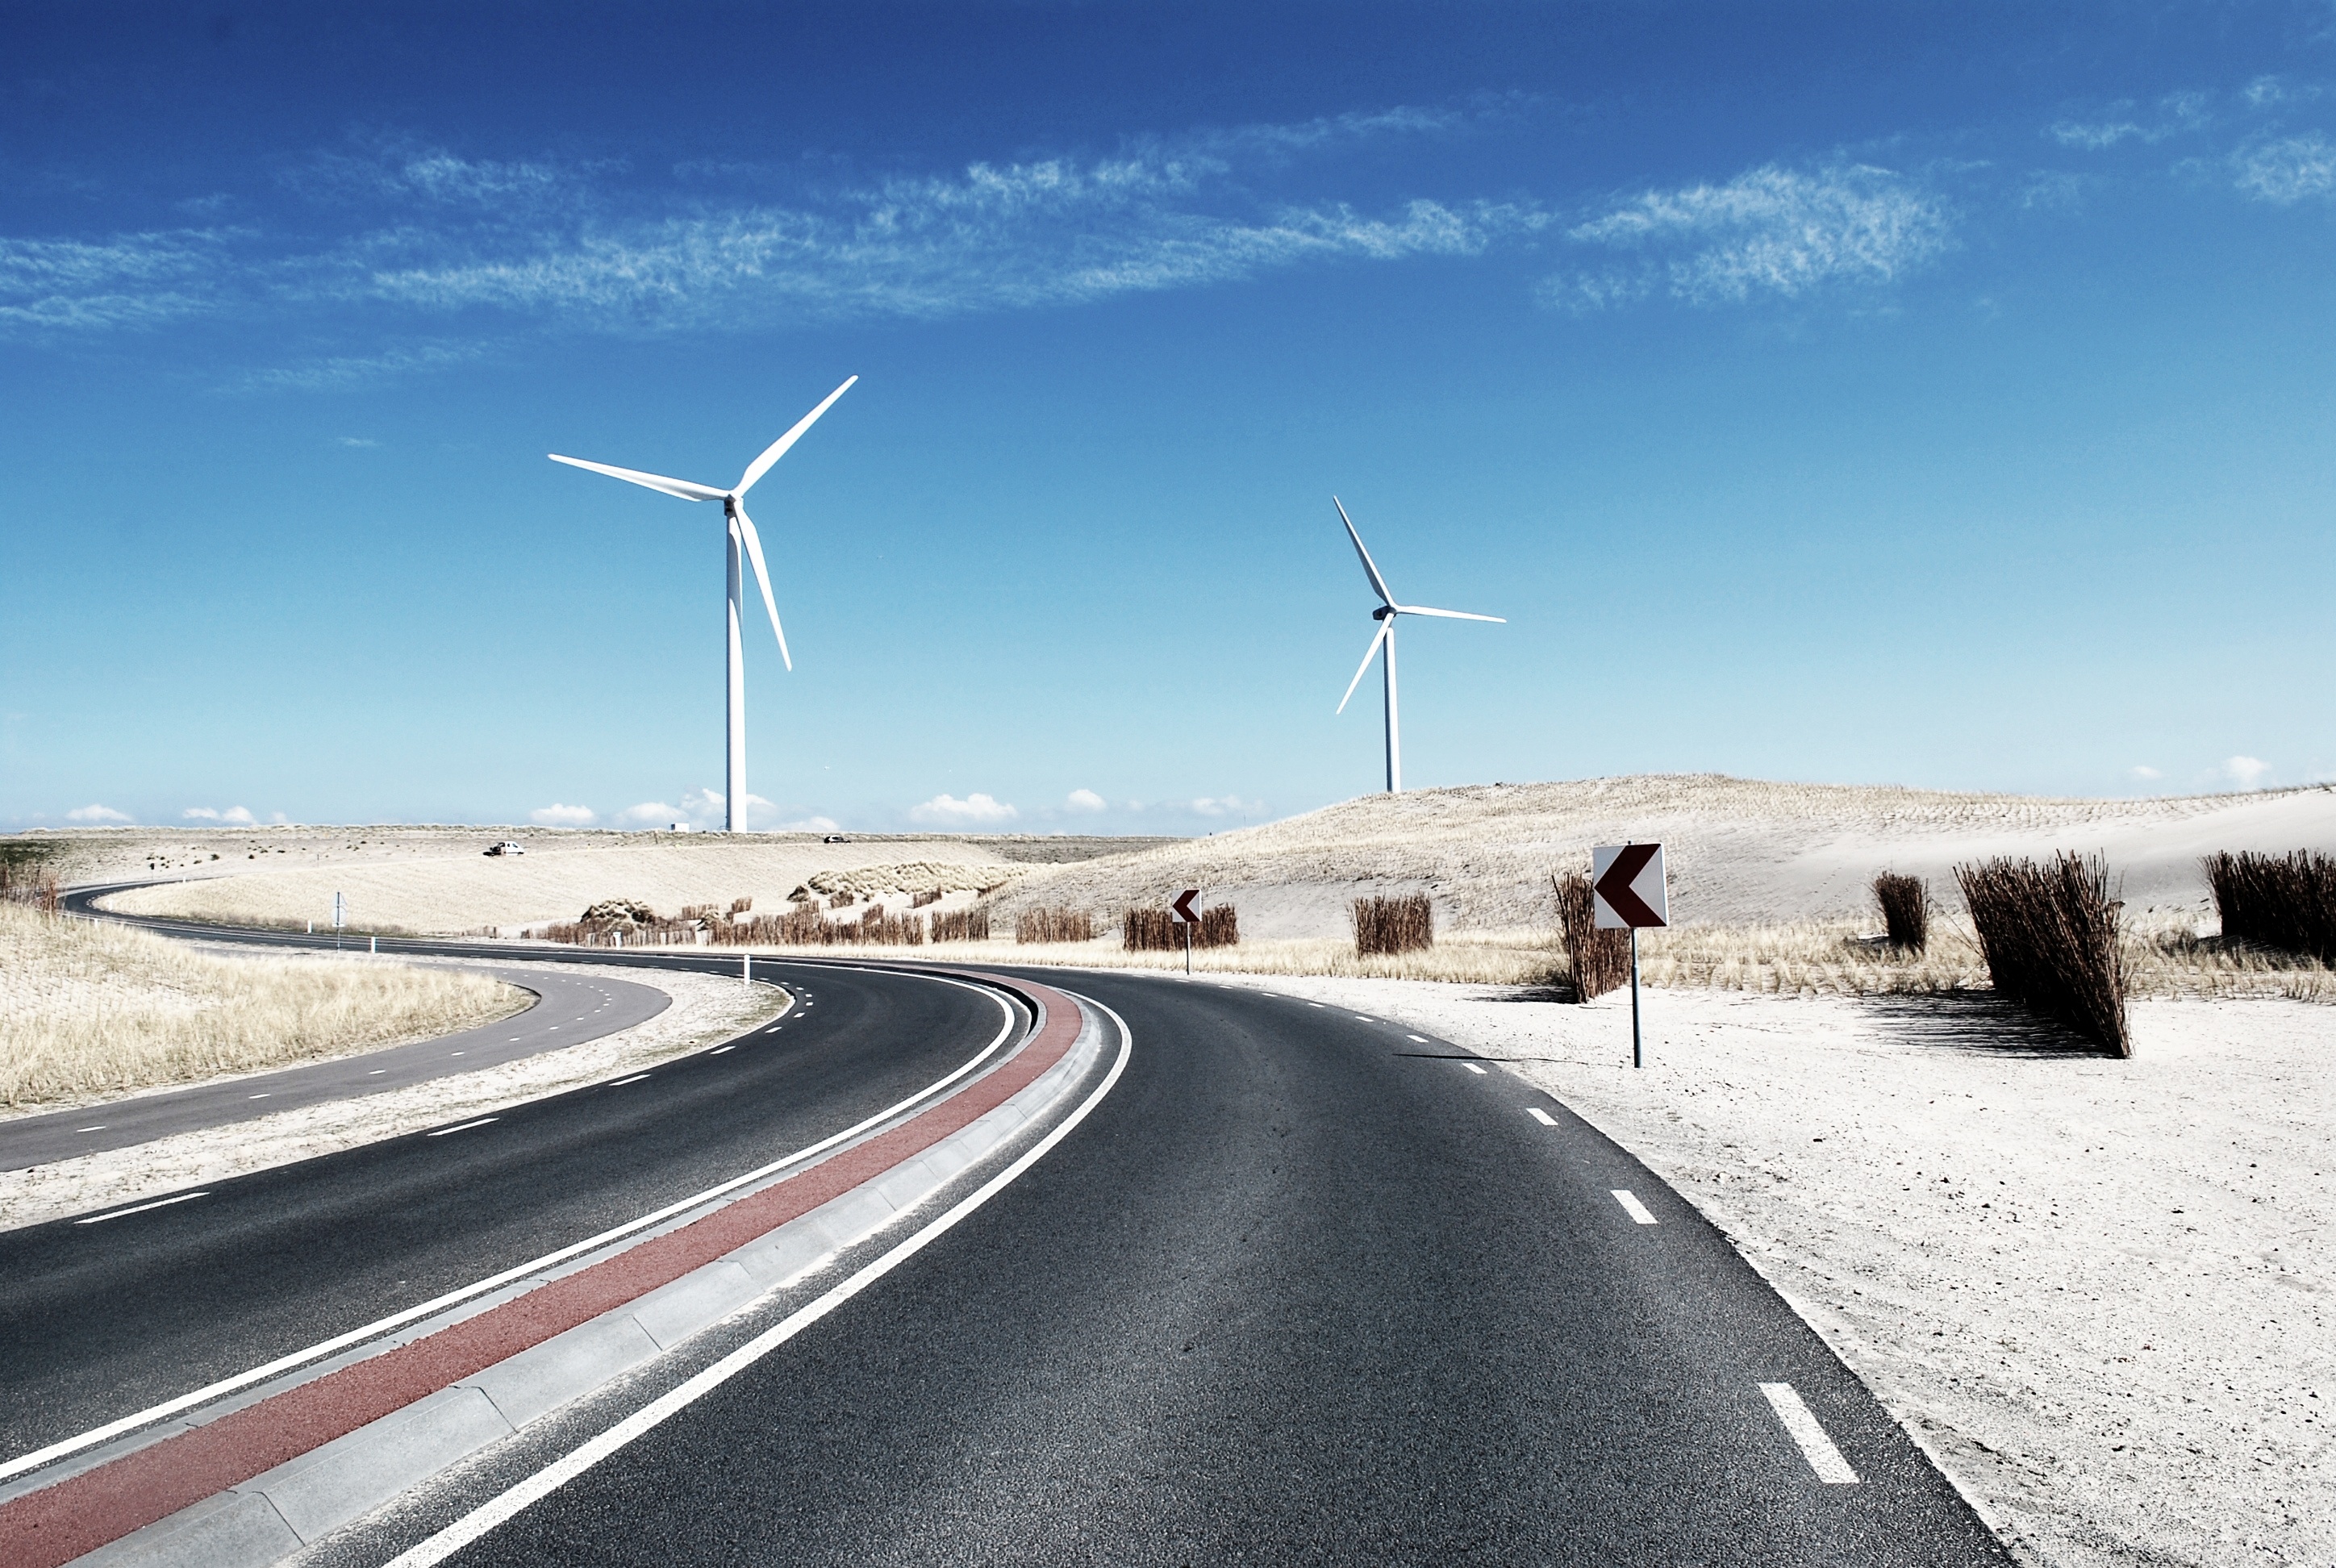
road, desert, highway, windmill, wind, machine, infrastructure, wind farm